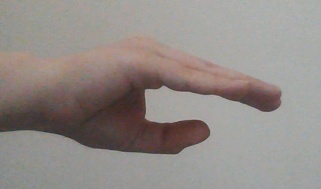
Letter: jeem